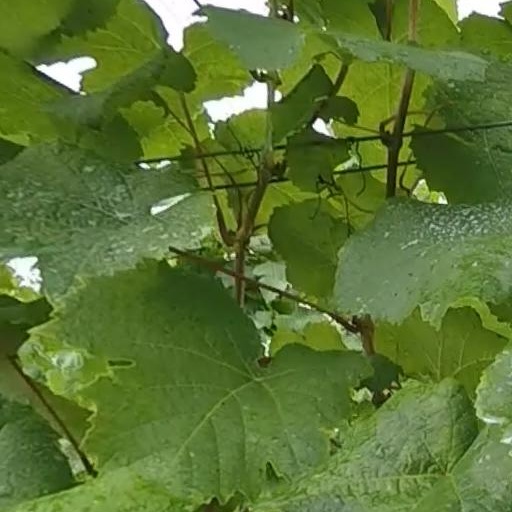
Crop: grape